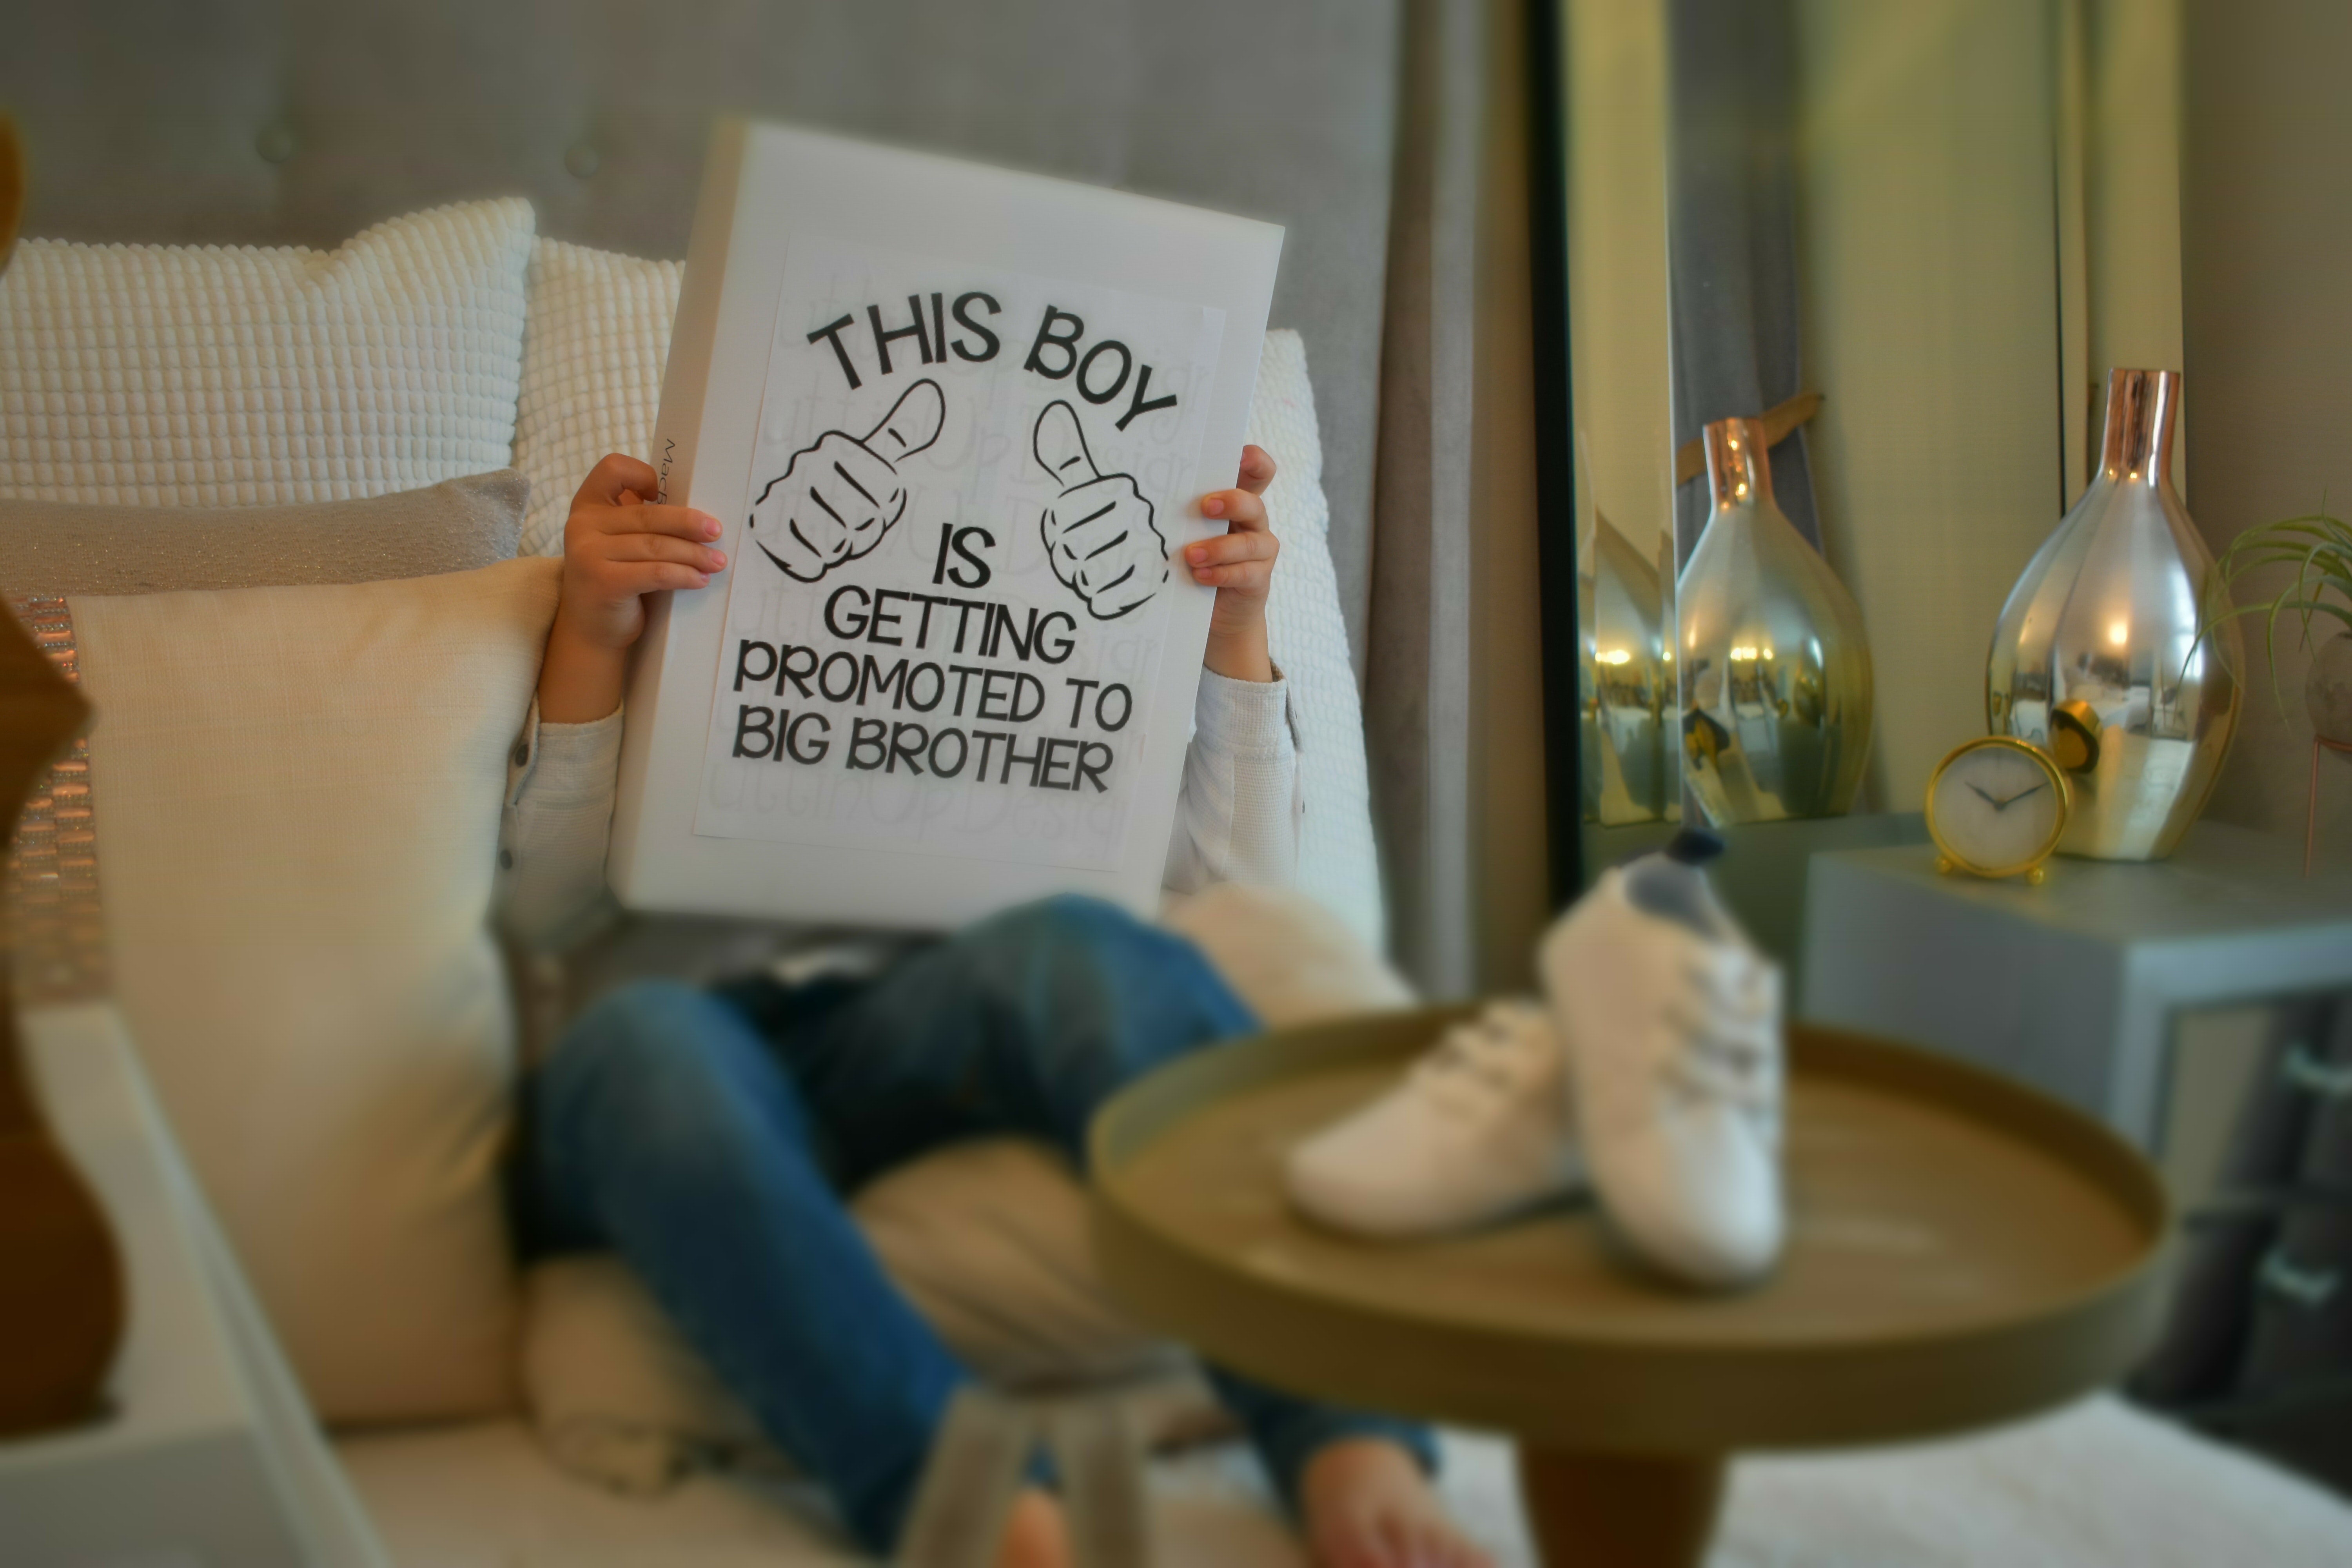
room, table, interior design, house, furniture